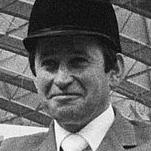
Age: 35